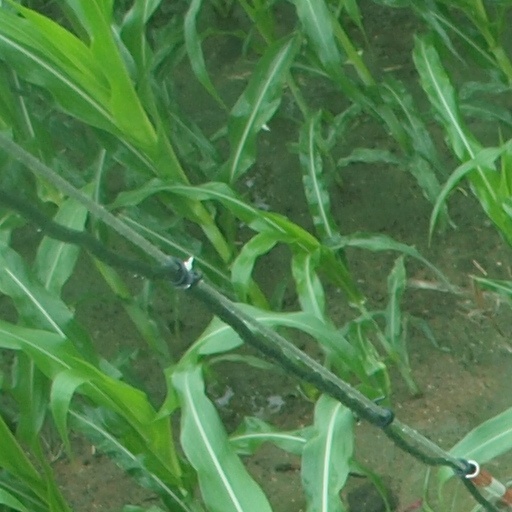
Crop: maize; corn